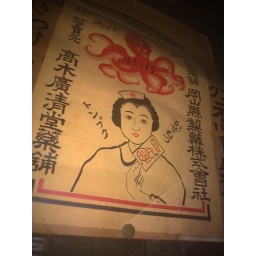
On the wall of a bar in Kabuki-cho&amp;mdash;I think.